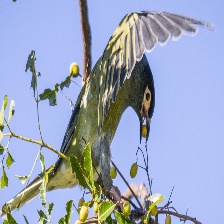
Species: AUSTRALASIAN FIGBIRD
Scientific name: SPHECOTHERES VIEILLOTI